Simon Andrews (motorcyclist)

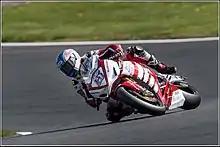
Here at his last Brands Hatch Superbike Race practice in April 2014

Andrews made his British Supersport debut in 2001, and contested the series full-time in 2002. In 2003 he competed in three different championships – British Supersport, British Superstock and AXO European Superstock, earning five BSS podium finishes. In 2004 he came third in BSS, and took tenth overall in 2005. He started 2006 in Supersport again before moving up to the British Superbike Championship midseason with the Jentin Lloyds British team.